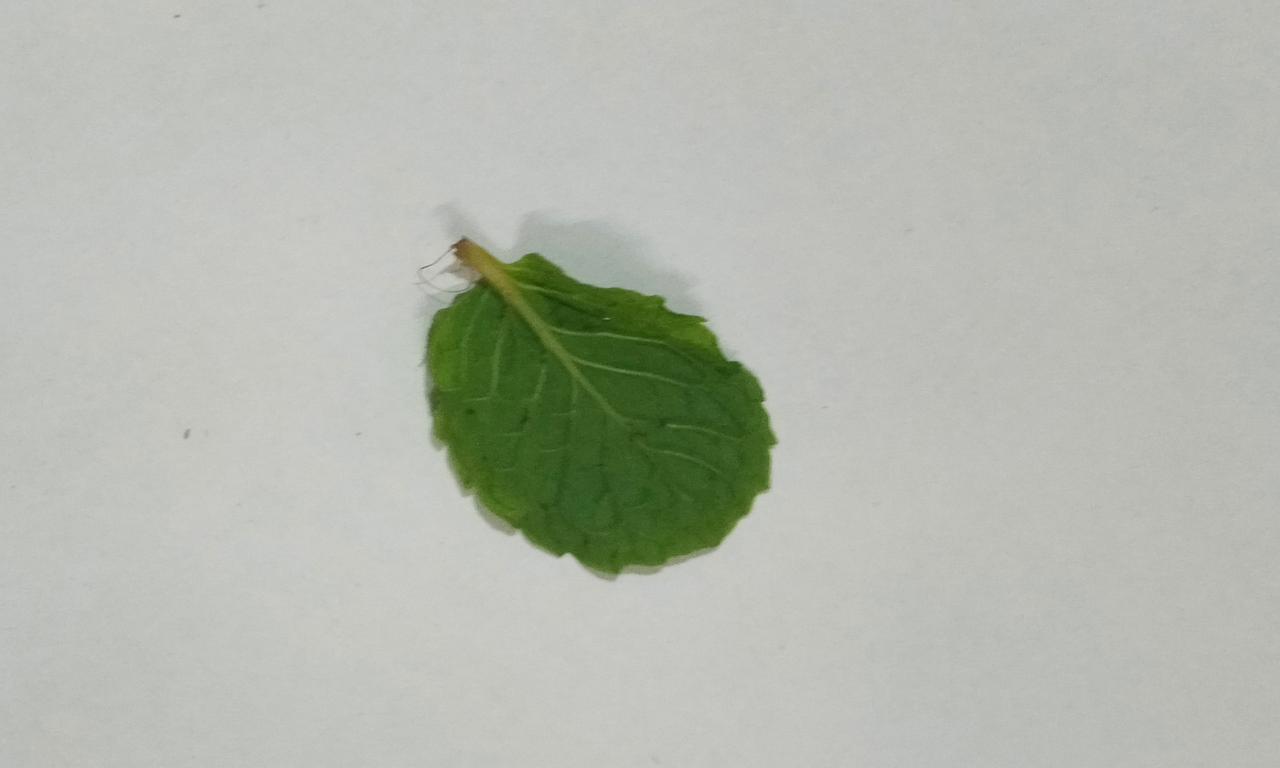
Label: Fresh